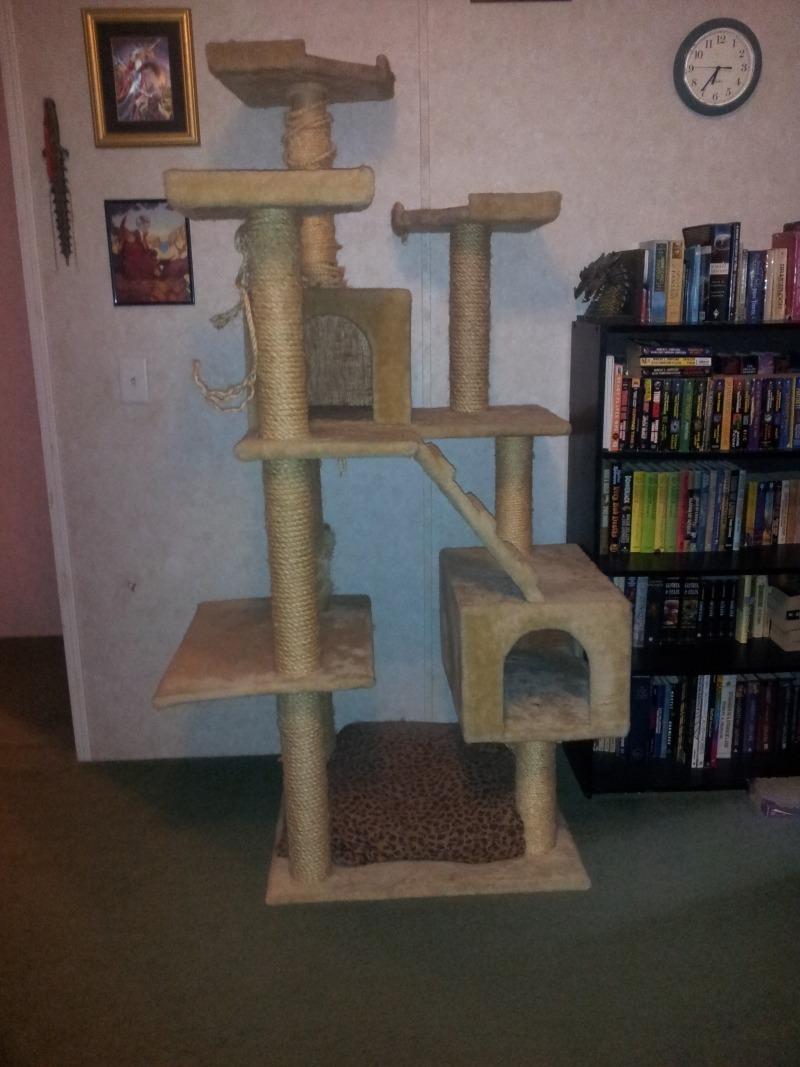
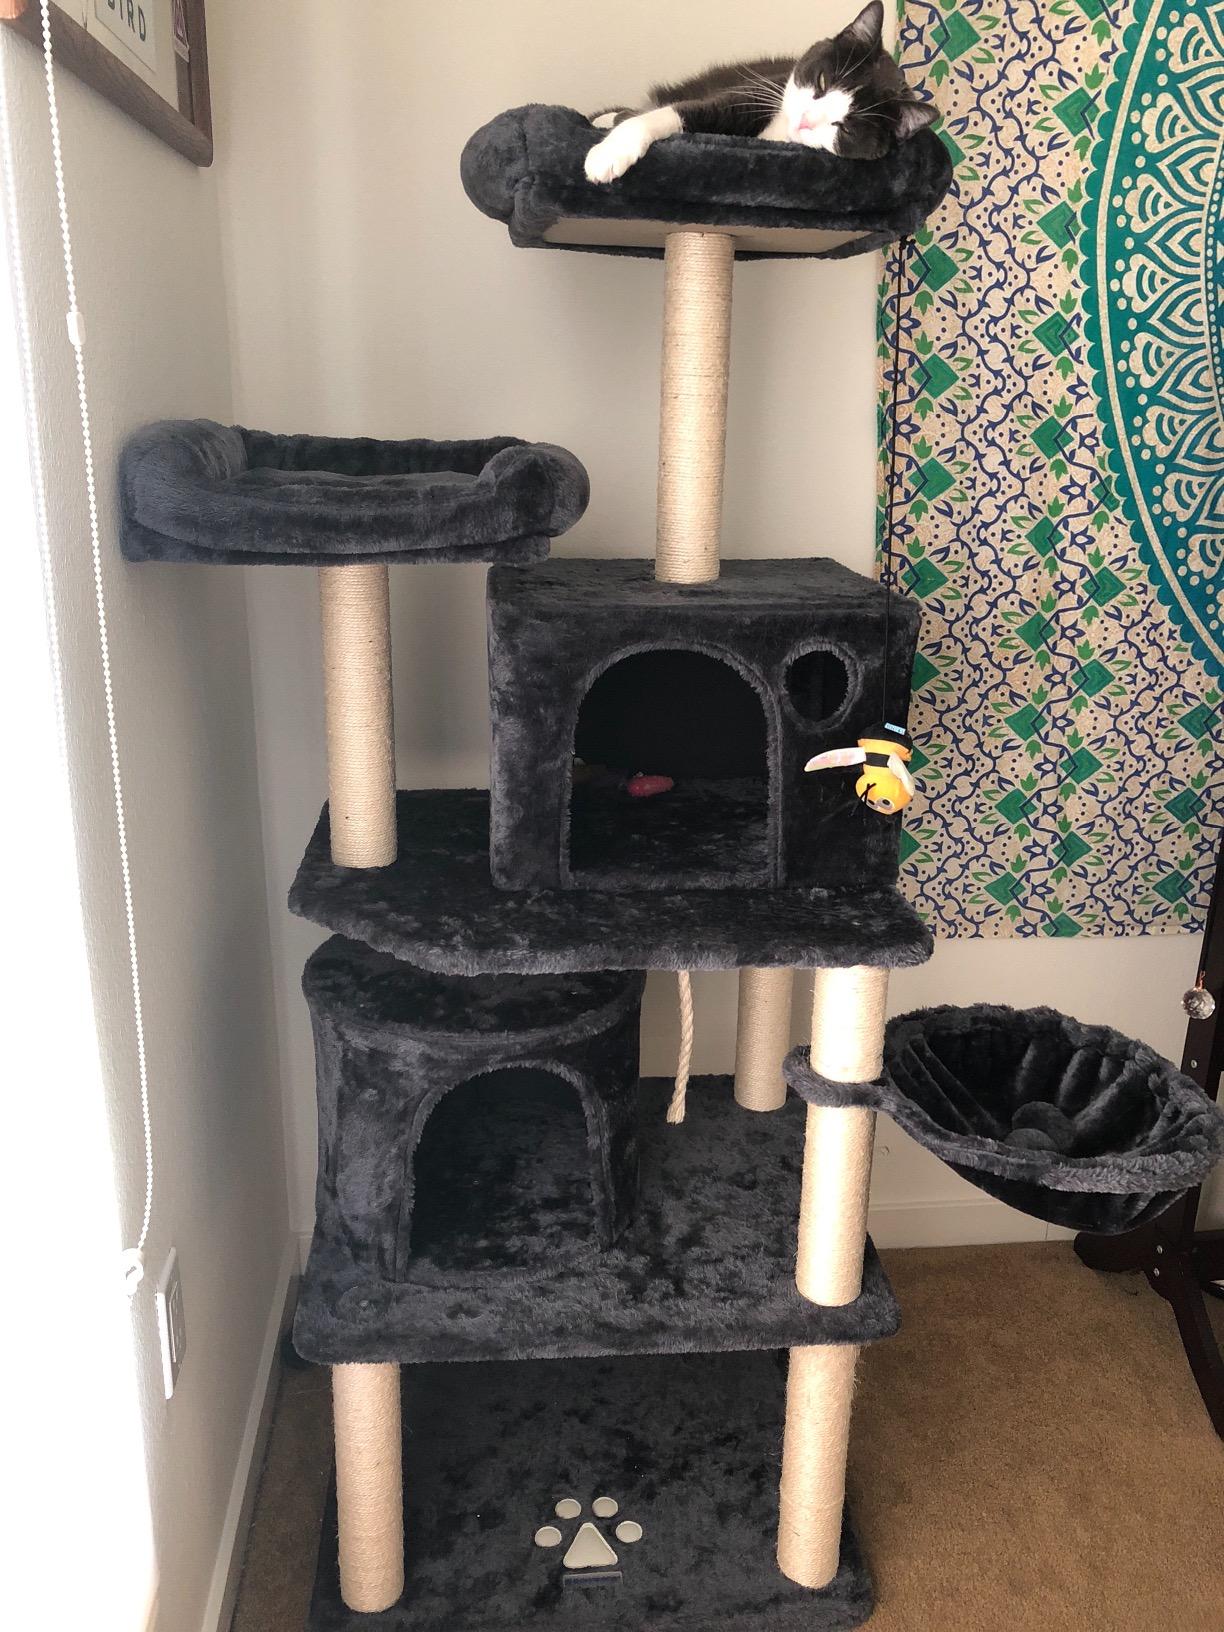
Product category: items_cat tree
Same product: no